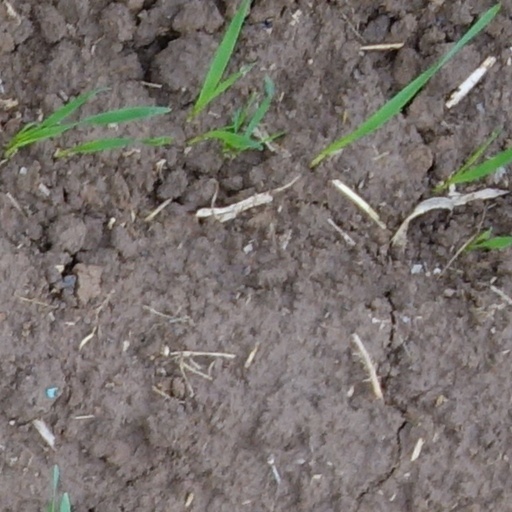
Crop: wheat